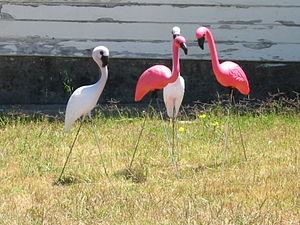
En plasturgie, le rotomoulage, ou moulage par rotation, est un procédé de mise en forme par moulage des matières plastiques.